Warren Antoine Cartier

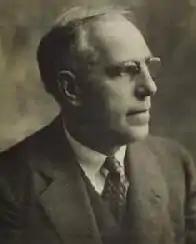

Warren Antoine Cartier (January 12, 1866 – November 7, 1934) was a 19th-century businessman. He was twice elected mayor of the Ludington, Michigan, and was a banker, and a lumber tycoon. In civic life, he was involved with many societies and organizations.